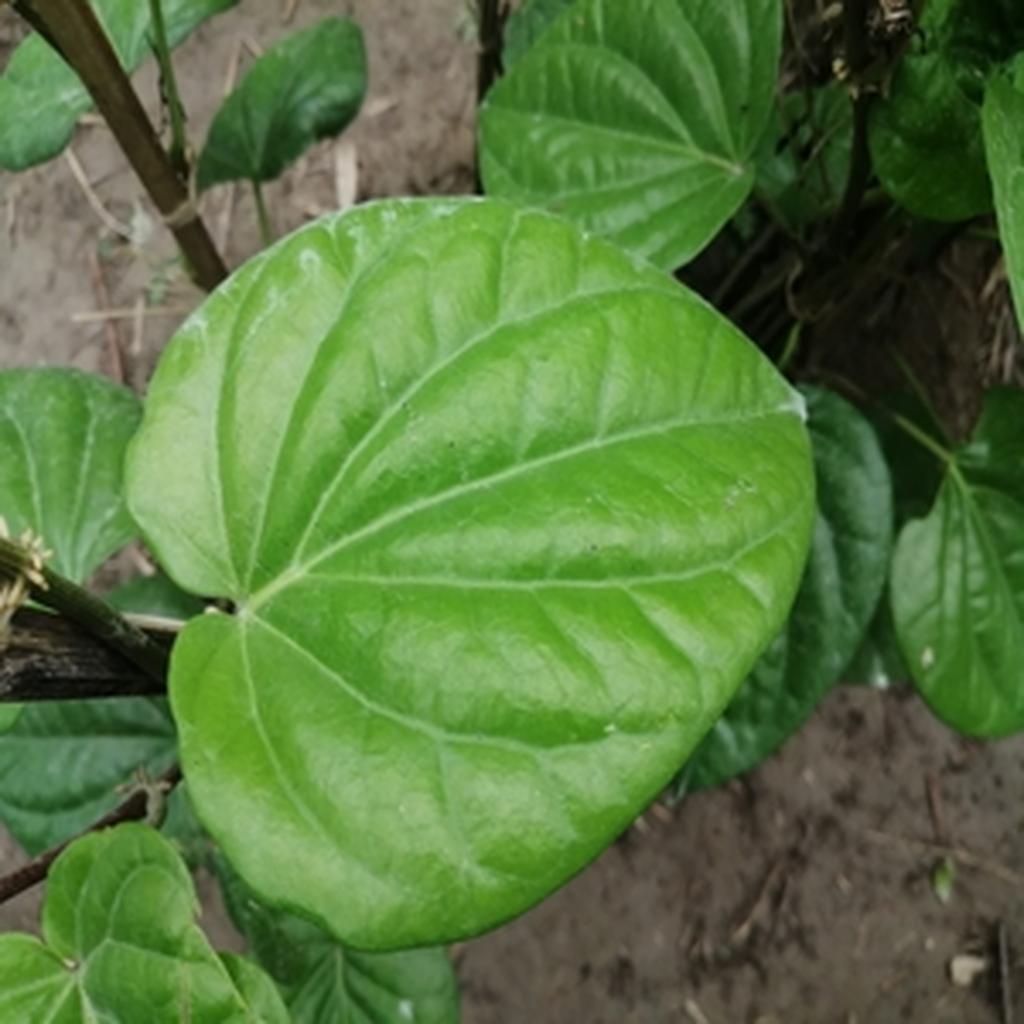
Label: Healthy_Leaf